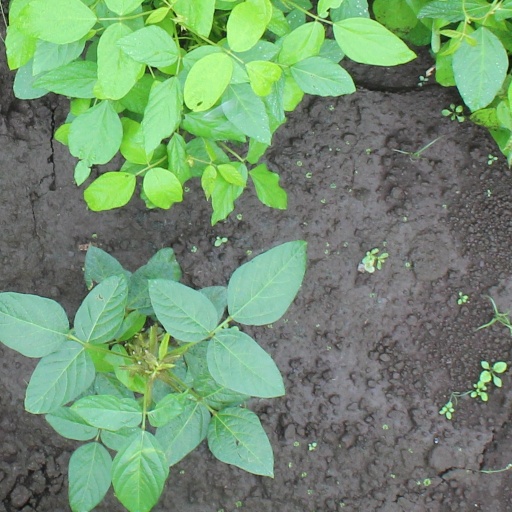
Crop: soybean